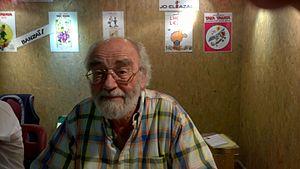
Le dessinateur belge Jo-El Azara le 28 juin 2015 lors du festival BD A D'OC à l'Isle-Jourdain.
Jo-El Azara, de son vrai nom Joseph Franz Hedwig Loeckx, est un auteur de bande dessinée belge. Il est principalement connu pour la série humoristique Taka Takata, qu'il a créée en 1965 avec le scénariste Vicq. Il l'édite lui-même depuis 1994 sous le label Azeko.